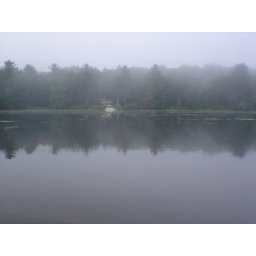
There was a house and boat across the lake that I thought made a good subject against the trees and water.